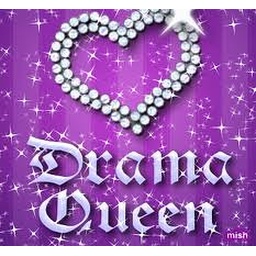
girls bedroom over Havilah's bed